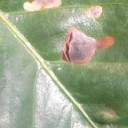
Label: Miner